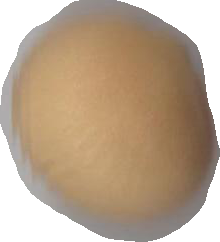
Variety: Grobogan